Vogelsang Training Area

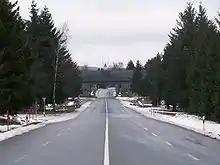
The approach road with a view of the "Malakoff" main gate will be made more attractive

At the beginning of 2006, ownership of the land was transferred from the Federal Republic of Germany to the state of North Rhine-Westphalia. The federation swapped, as part of a land consolidation process, the mainly forested land of the Vogelsang Military Training Area, which covered roughly 3,300 hectares, for an equivalent area of forest in the Eifel. However the risk of contamination left by the training area usage remains with the Federation, as in comparable cases, as part of the change-of-use agreement.